Malice Mizer

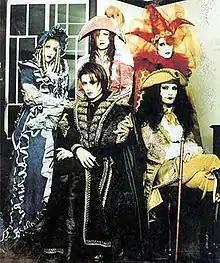
Malice Mizer in 1998. Clockwise from top-left: Mana, Kami, Közi, Yu~ki, Gackt

Malice Mizer (stylized as MALICE MIZER) was a Japanese visual kei rock band active from 1992 to 2001. The band was notable for their music and their live shows, featuring lavish historical costumes and stage sets, with short silent theater pieces preluding various songs.